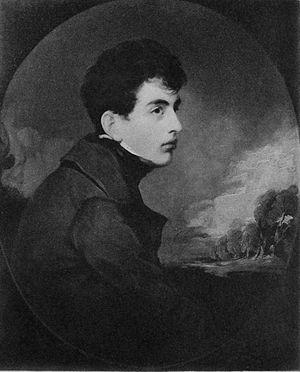
George Gordon Byron, 6ᵉ baron Byron, généralement appelé Lord Byron [lɔːd ˈbaɪɹən], est un poète britannique, né le 22 janvier 1788 à Londres et mort le 19 avril 1824 à Missolonghi, en Grèce, alors sous domination ottomane. Il est l'un des plus illustres poètes de l'histoire littéraire de langue anglaise. Bien que classique par le goût, il représente l'une des grandes figures du romantisme de langue anglaise, avec Robert Southey, Wordsworth, Coleridge, Percy Bysshe Shelley et Keats.
Hours of Idleness, est l’un des premiers recueils de poèmes de George Gordon Byron, regroupant diverses œuvres de jeunesse, publié en juin-juillet 1807. Vivement critiqué par l’Edinburgh Review à sa sortie, Lord Byron répliquera par une satire, Bardes Anglais et Critiques Écossais, dont le succès marquera son entrée fracassante sur la scène littéraire britannique de l’époque.